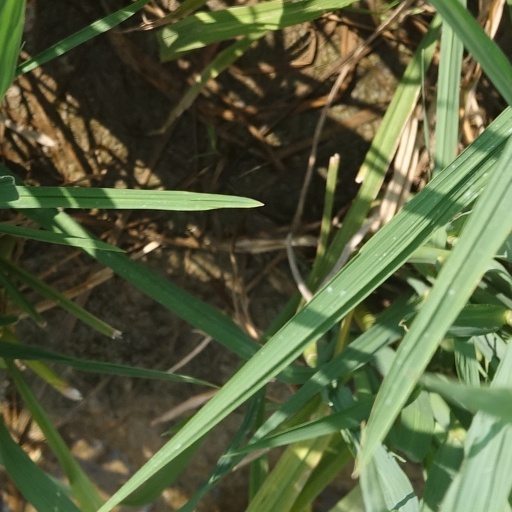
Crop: rice